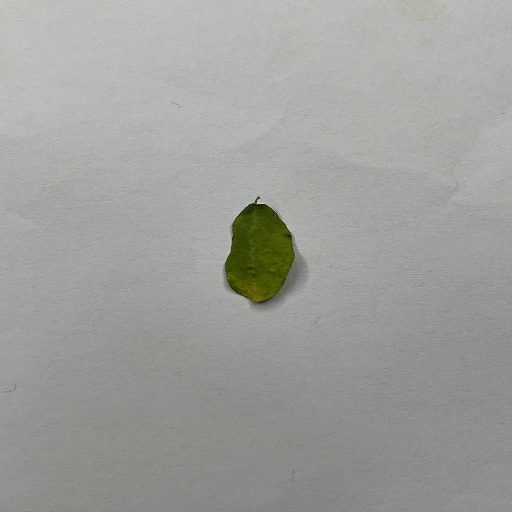
Species: Sojina
Leaf condition: Bacterial Spot